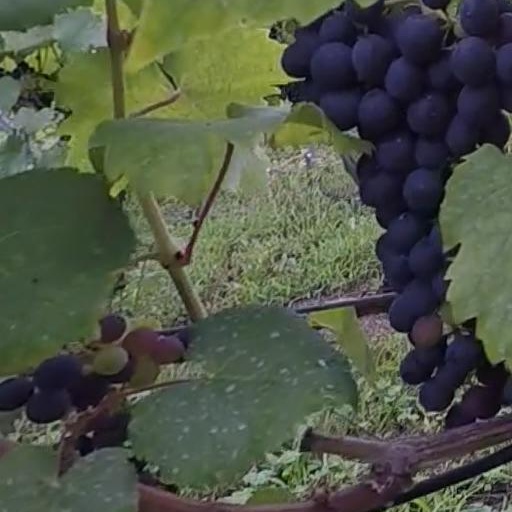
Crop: grape